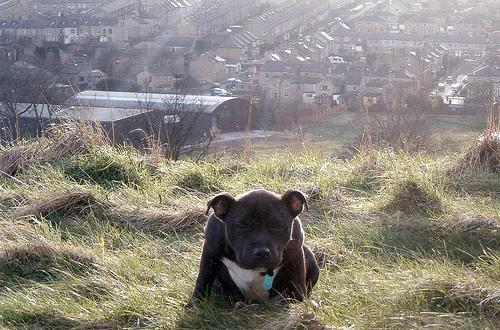
Staffordshire_bullterrier